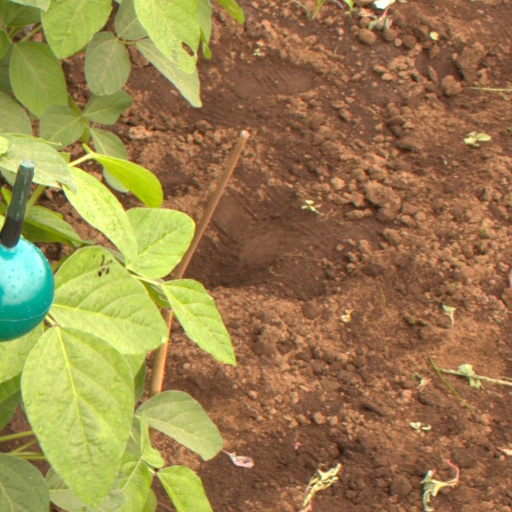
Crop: soybean